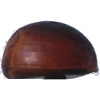
Label: Chestnut 1